Tootsie's Cabaret

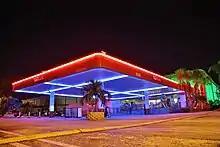
Tootsie's Cabaret Entrance

In 2007 a subsidiary of RCI Hospitality Holdings Inc. acquired Tootsie's Cabaret for $25 million. In 2015 the subsidiary purchased the building two, increasing the square footage.